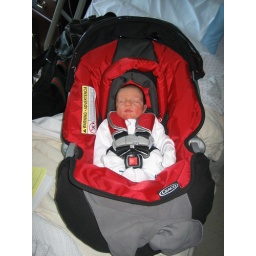
His first time in the car seat